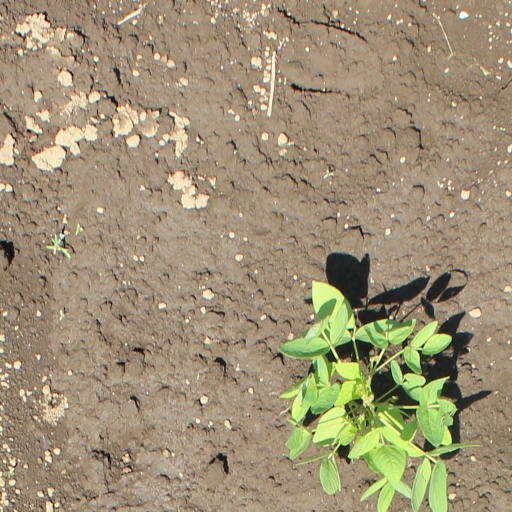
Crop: soybean